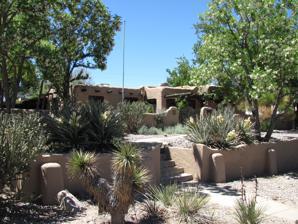
Building: William J. Leverett House
Country: United States of America
Year built: 1928
Historic house in New Mexico, United States United States historic place William J. Leverett House U.S. National Register of Historic Places U.S. Historic district Contributing property NM State Register of Cultural Properties The house in 2010 Show map of New Mexico Show map of the United States Location 301 Dartmouth Dr. NE, Albuquerque, New Mexico Coordinates 35°5′8″N 106°36′44″W / 35.08556°N 106.61222°W / 35.08556; -106.61222 Built 1928 Architectural style Pueblo Revival Part of Monte Vista and College View Historic District ( ID01000770 ) NRHP reference No. 86000221 NMSRCP No. 1212 Significant dates Added to NRHP February 13, 1986 Designated CP August 3, 2001 Designated NMSRCP November 22, 1985 The William J. Leverett House is a historic house in the Nob Hill neighborhood of Albuquerque , New Mexico . It was built in 1928 and is a notable early example of the Pueblo Revival style. The property was listed on the New Mexico State Register of Cultural Properties in 1985 and the National Register of Historic Places in 1986. It is also a contributing property in the Monte Vista and College View Historic District . The house was built as a personal residence and model home by William J. Leverett, the developer of the surrounding Monte Vista subdivision. It has been compared to the James N. Gladding House , which is also a Pueblo-style model home built around the same time in the Spruce Park neighborhood. The Leverett house is roughly rectangular in plan, one story high, and constructed from stuccoed adobe . It displays many characteristics of the Pueblo style such as vigas , irregular parapets, and front and rear portales or porticos with log posts and corbels . References